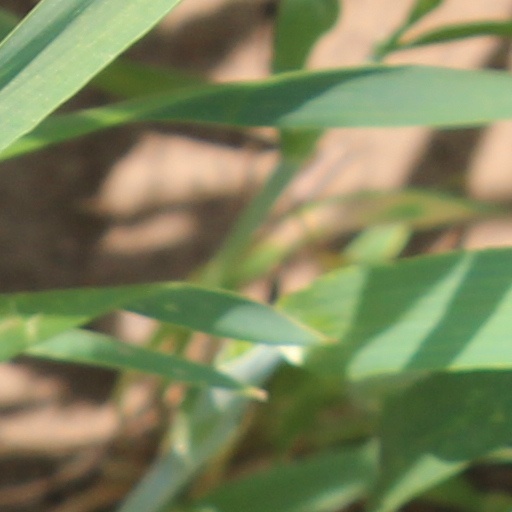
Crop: wheat